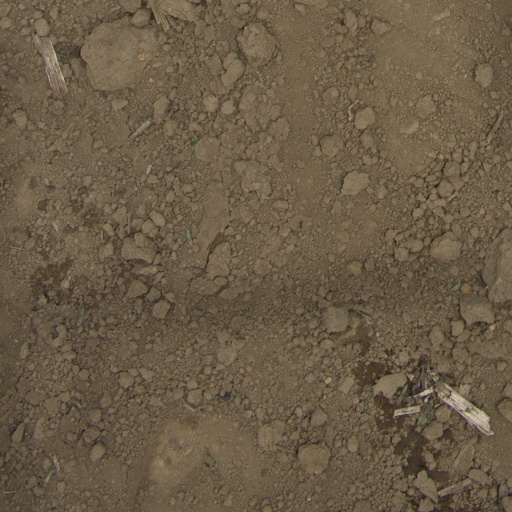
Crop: Jerusalem artichoke